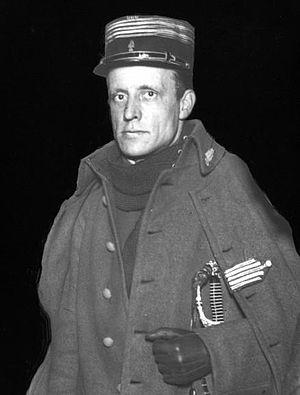
Giuseppe Garibaldi dit Peppino Garibaldi, né le 29 juillet 1879 à Melbourne en Australie et mort le 19 mai 1950 à Rome en Italie, est un général de brigade et homme politique italien.
Le IIᵉ Corps d'armée était un Corps d'armée de l'Armée royale italienne de la Première Guerre mondiale qui a combattu en France la bataille de la Marne et de Champagne.